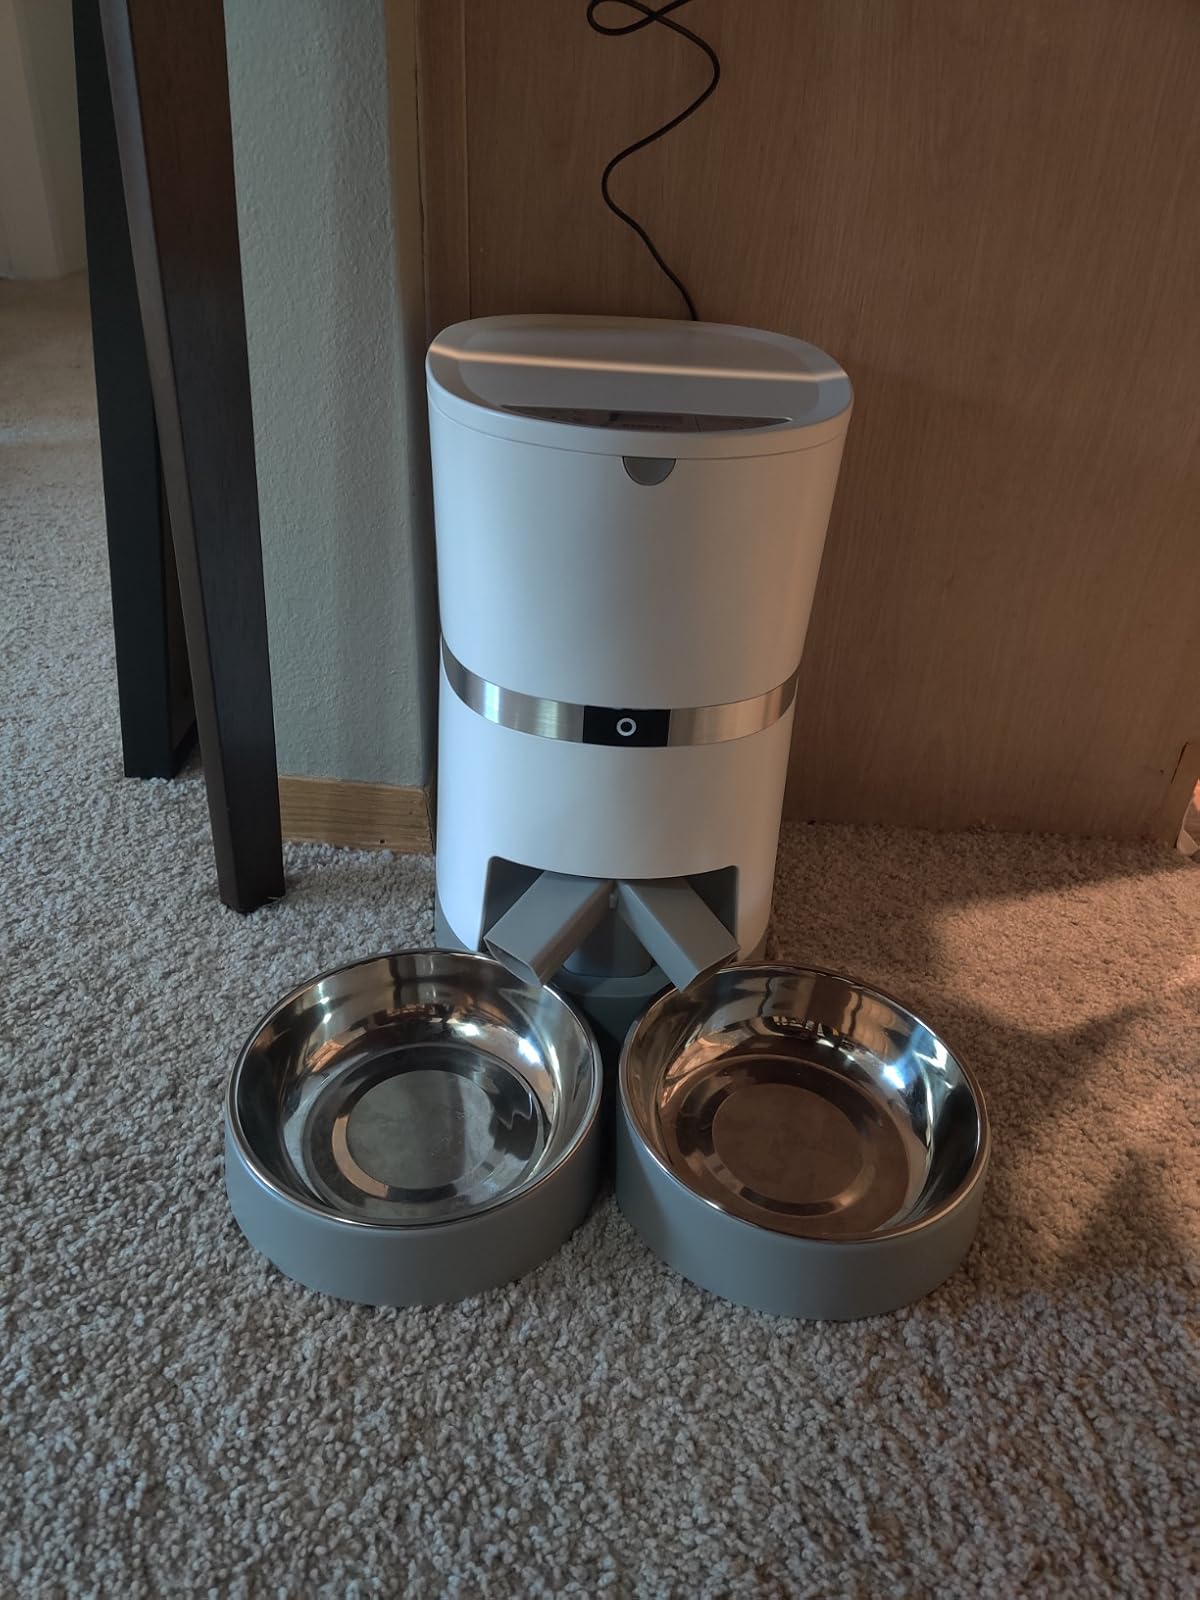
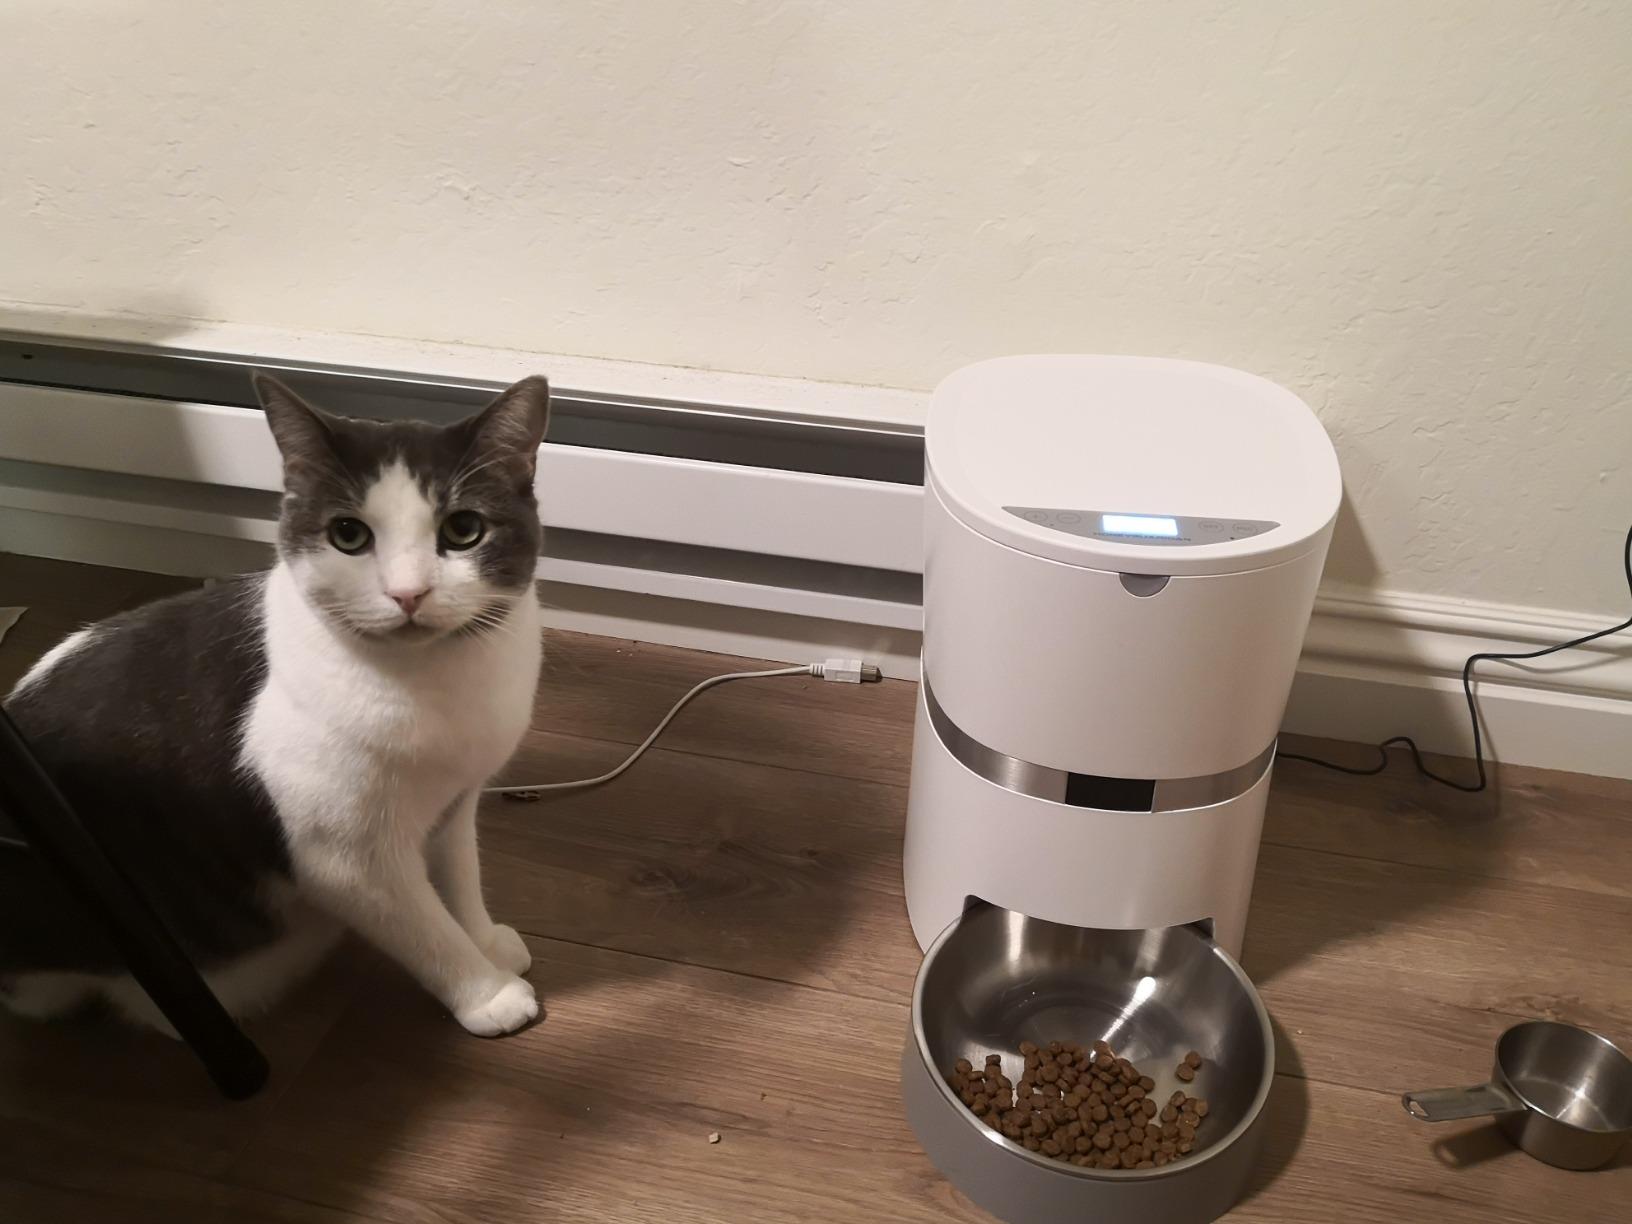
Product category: items_feeder
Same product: no